BBC Radio 2 Folk Awards

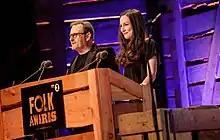
Event hosts, Mark Radcliffe and Julie Fowlis

The BBC Radio 2 Folk Awards celebrate outstanding achievement during the previous year within the field of folk music, with the aim of raising the profile of folk and acoustic music. The awards have been given annually since 2000 by British radio station BBC Radio 2.